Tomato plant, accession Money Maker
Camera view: tilt-top (135 deg); turntable rotation: 90 degrees
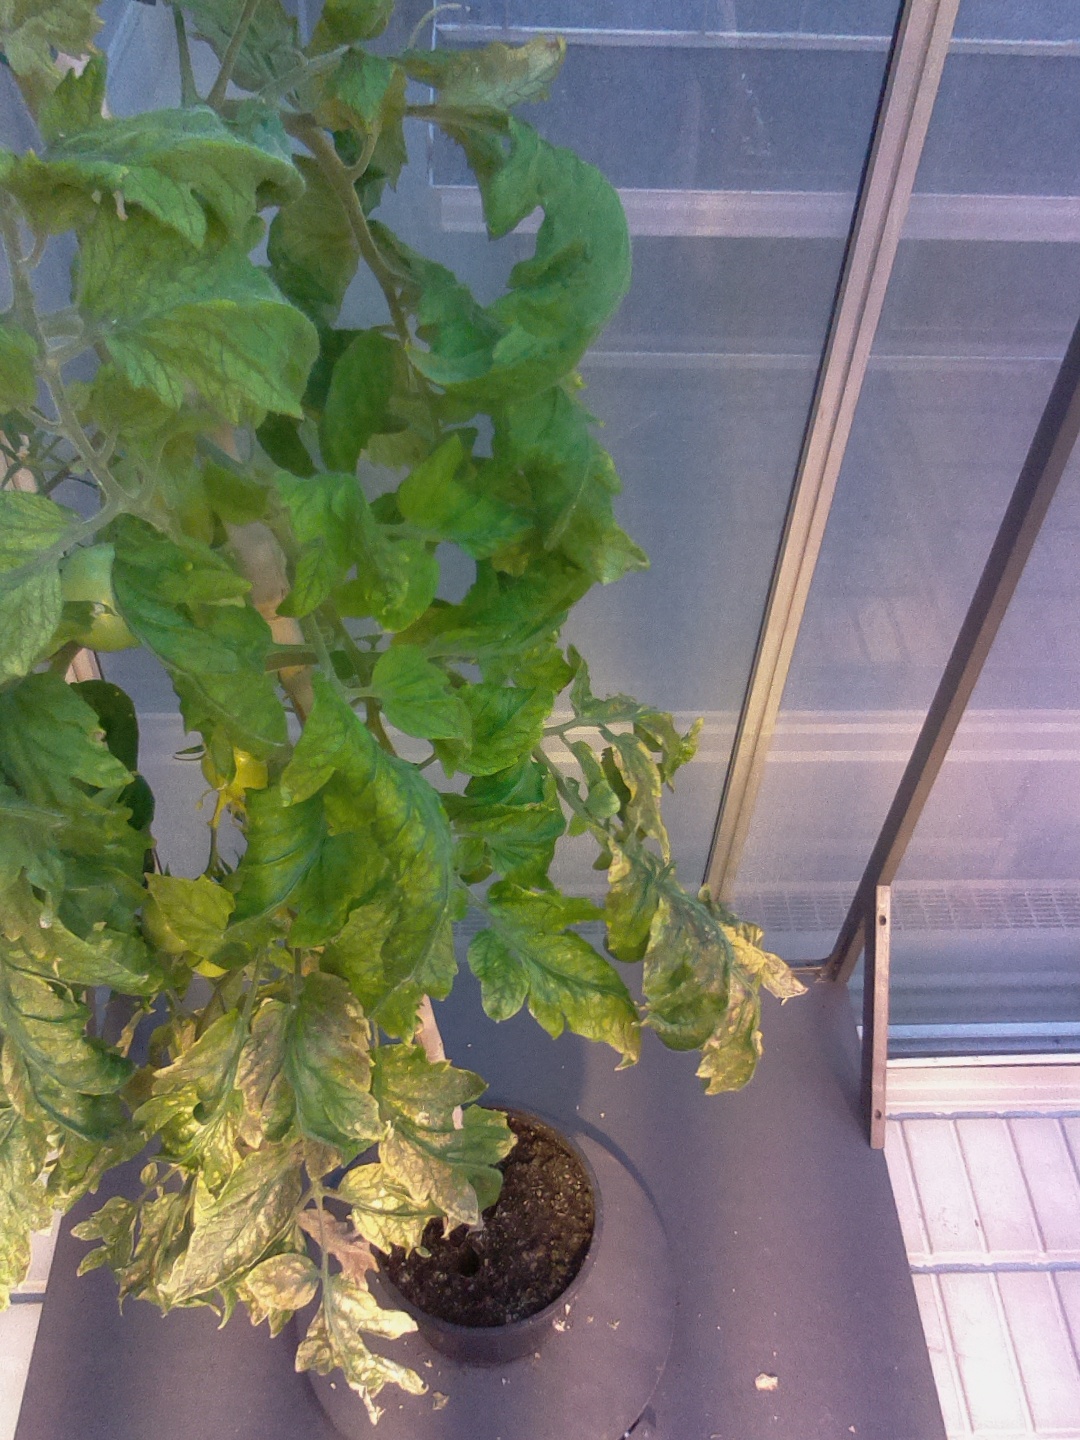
BBCH growth stage 79: 90% -100% of final fruit size